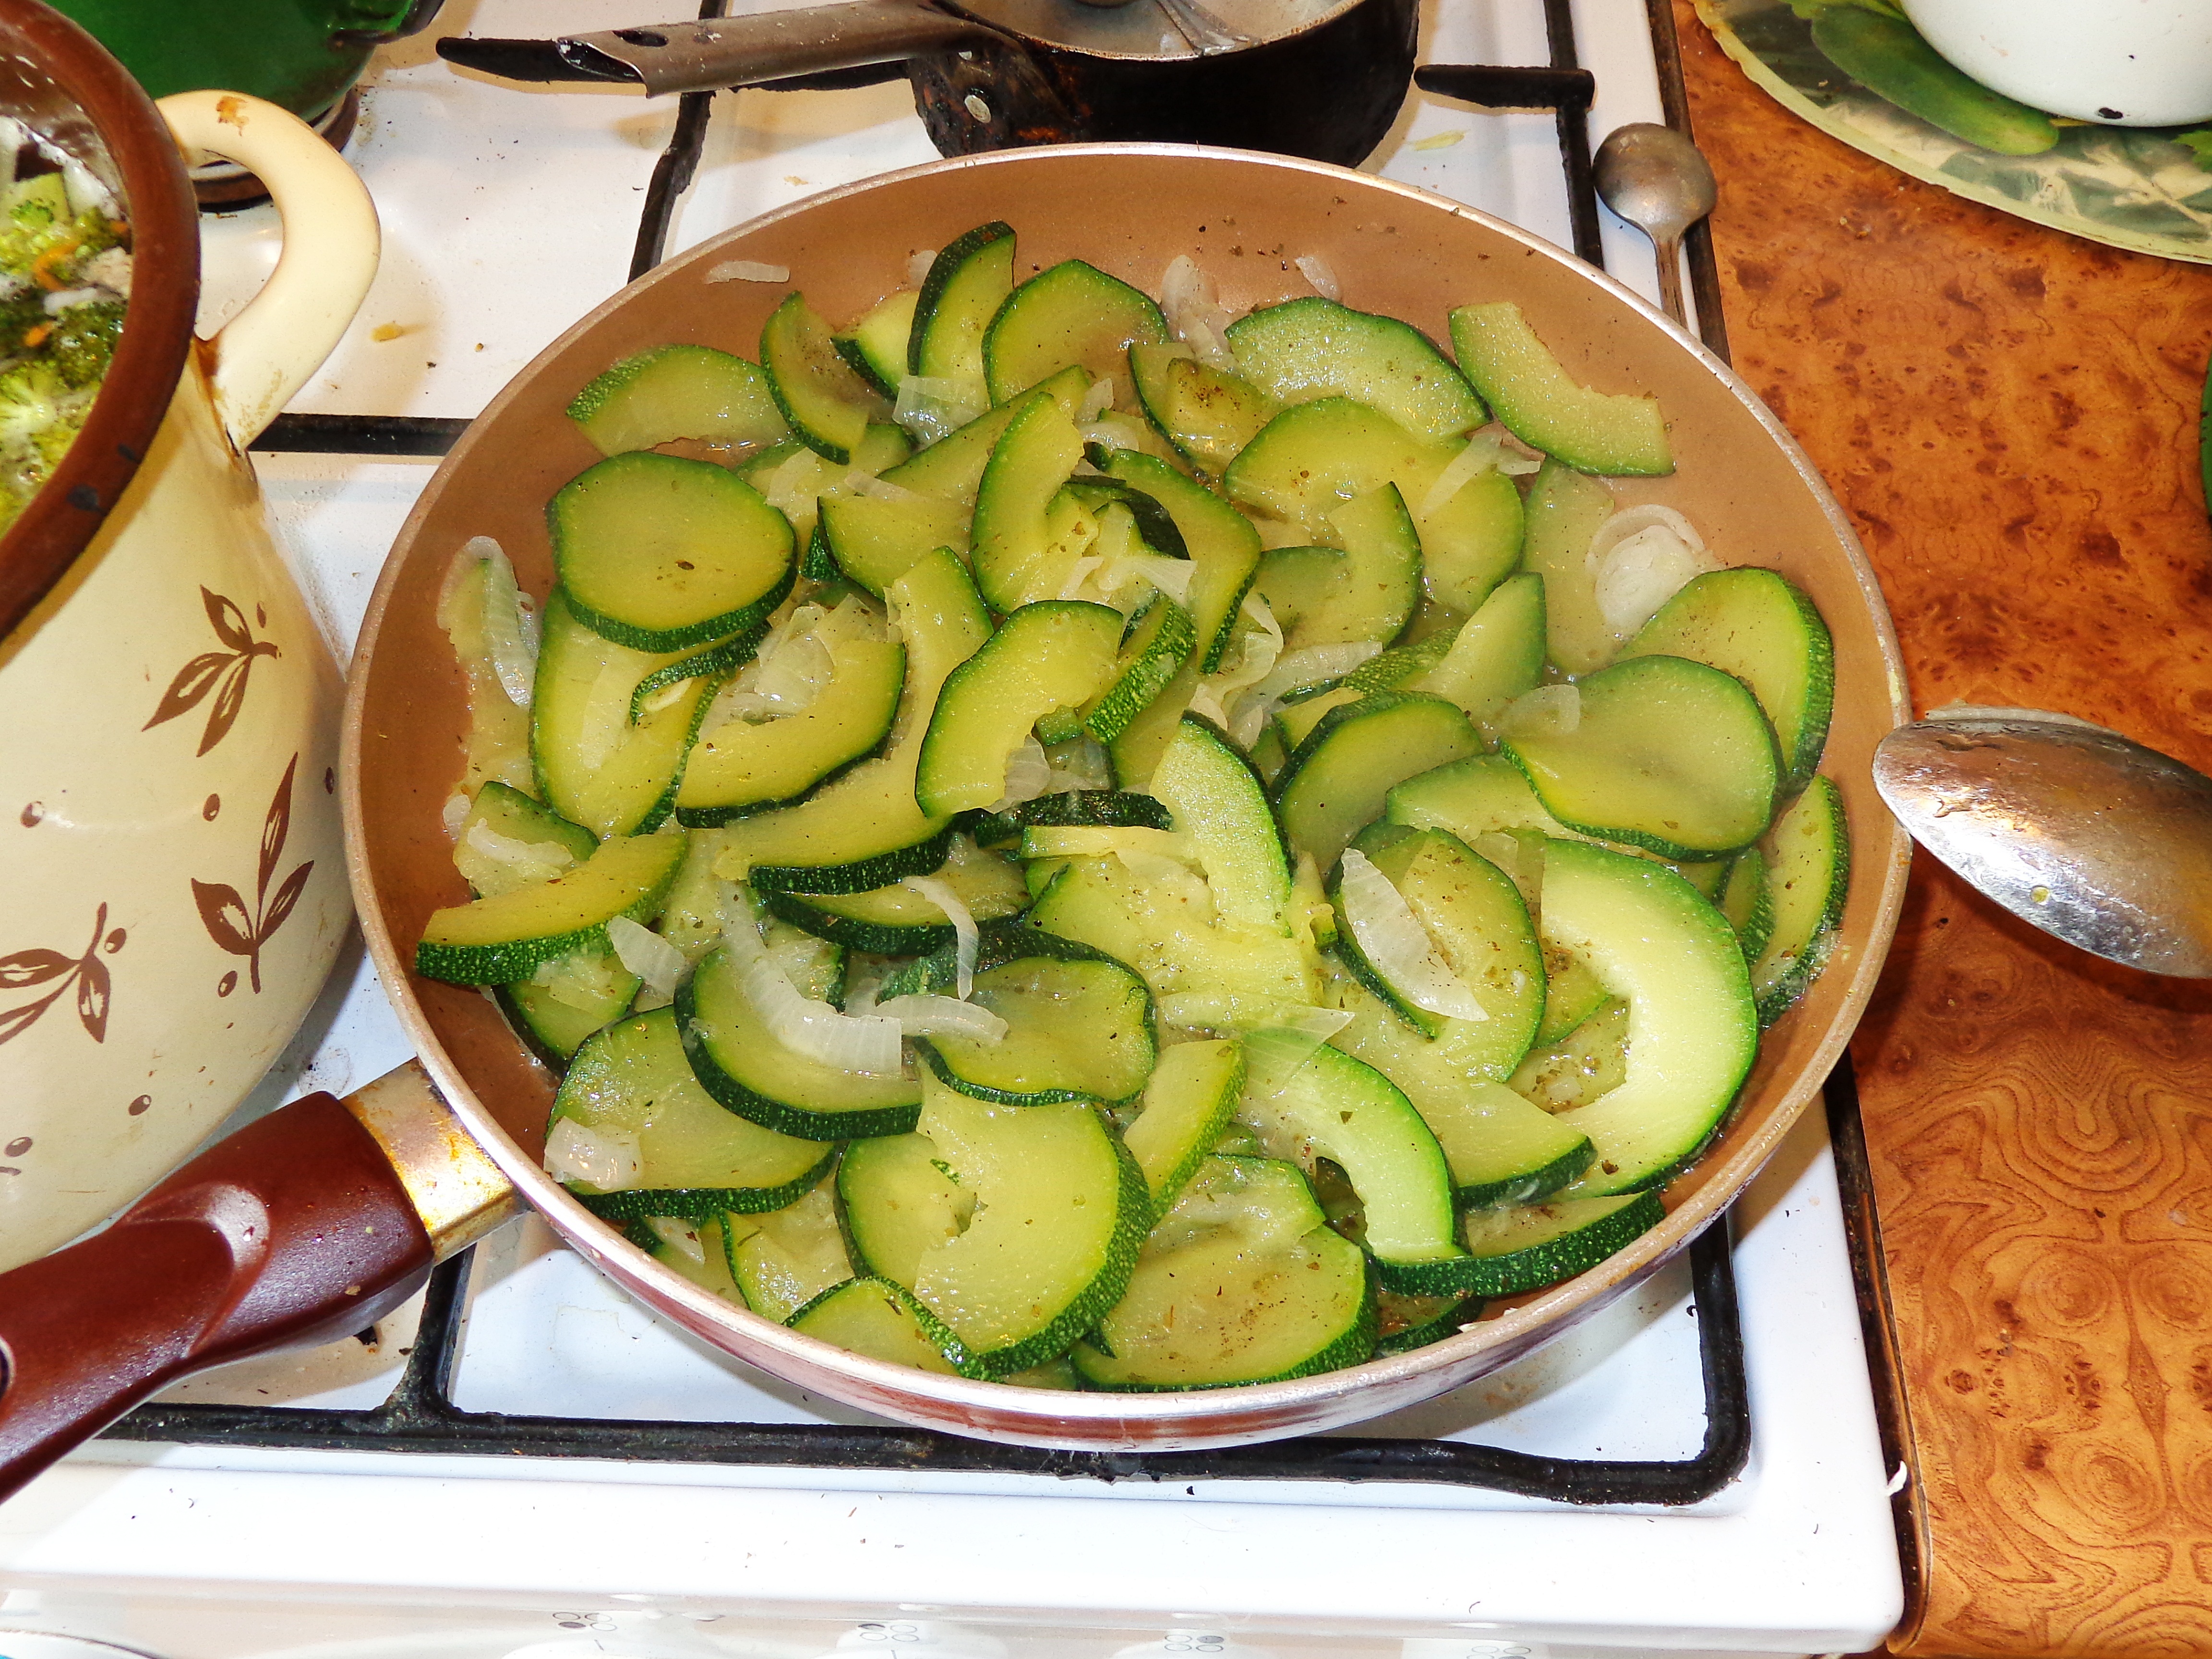
nature, plant, fruit, dish, meal, food, salad, cooking, produce, vegetable, natural, kitchen, agriculture, closeup, healthy, eat, cuisine, health, cook, eating, nutrition, vegetables, dinner, tasty, zucchini, healthy food, vitamins, healthy eating, cucurbita, taste, the freshness, a vegetable, a healthy diet, luncheon, natural food, flowering plant, slimming, green food, land plant, cucumber gourd and melon family